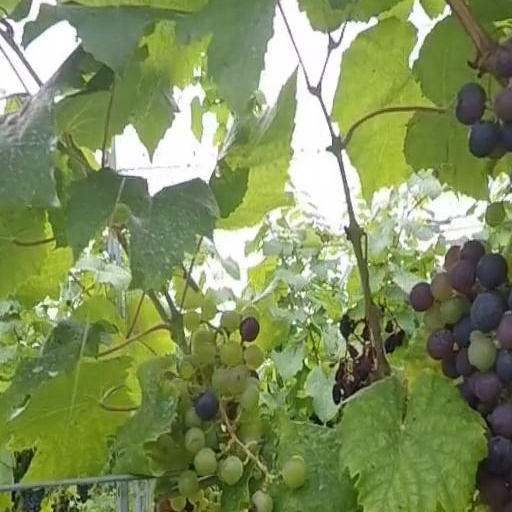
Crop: grape